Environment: real
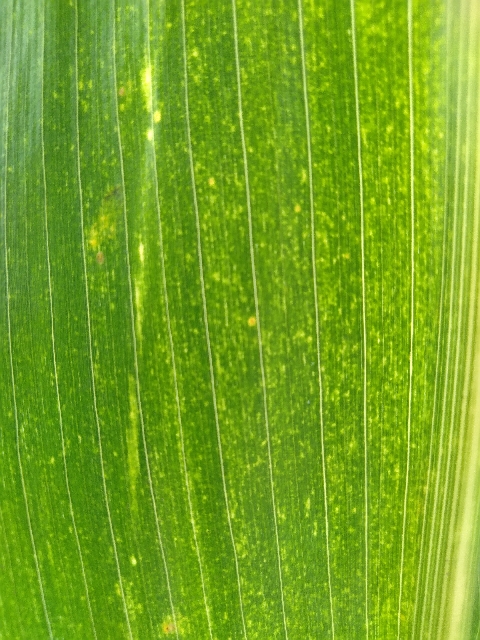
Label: lethal_necrosis